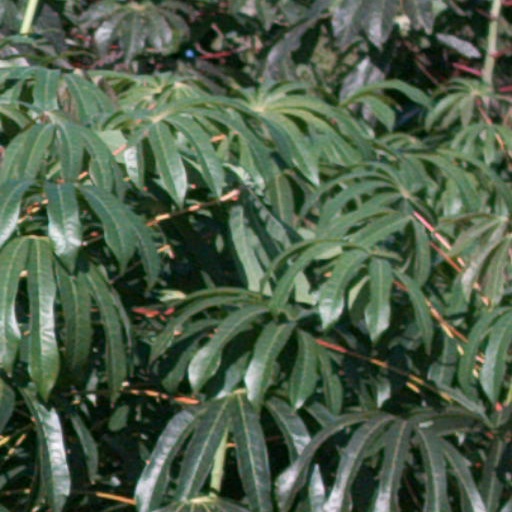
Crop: cassava